Fourth Corps, Army of Northern Virginia

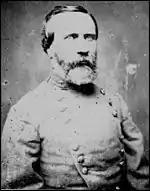
Lt. Gen. Richard Anderson

With the recovery of Lt. General James Longstreet from injury, which allowed him to resume leading the First Corps, a new Fourth Corps was created on October 19, 1864. Commanded by temporary Lt. General Anderson, it was made up of units that before had served around Richmond and Petersburg as part of General Beauregard's Department of North Carolina and Southern Virginia.